Kilmaurs Place

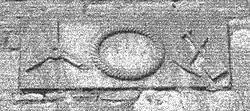
The stone that was set in the old mill wall; decorated with mill rynd, bill for dressing stones, and corn shovel flanking a rope-surrounded date.

Captain William Ralston was factor to the Earl of Eglinton and, as stated, was living in Kilmaurs at The Place in 1793. The Statistical Account of Scotland 1791–1799 Vol IX p 365-6 (Kilmaurs) states that : "Mr William Ralston, factor to the Earl of Eglinton, lives in this parish, and possesses a large farm. His attention to, and dispatch in business, is superior to that of most men. The interest of an employer was never better served than Lord Eglinton's is by him; and with such ease does he manage his own affairs, that one would imagine he has none to manage; yet it is this gentleman who subsets at L.5 the acre, the arable land of his farm, and the pasture at L.1 : 14 : 10. Under the influence of such gentlemen, agriculture must flourish..."